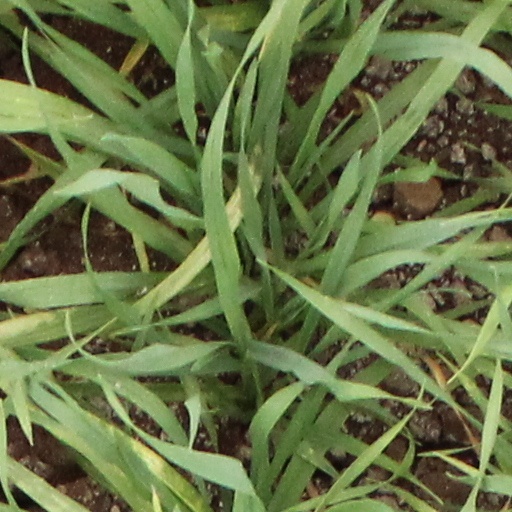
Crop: wheat